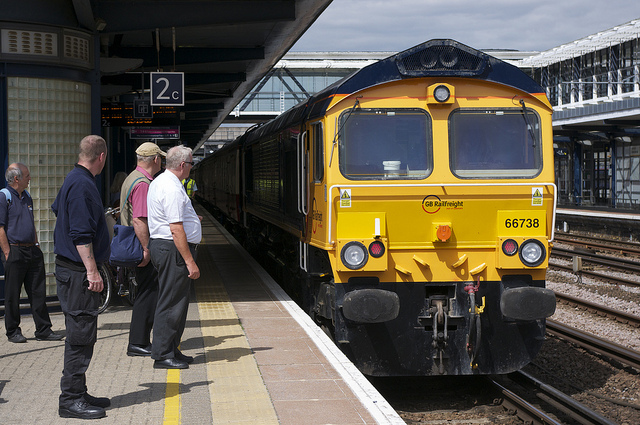
user: Given an image and a question. Answer the question in a short answer. Question: Why people stand on the platform? Short Answer:
assistant: wait